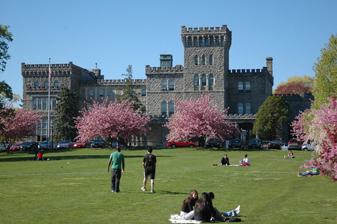
Building: Reid Hall, Manhattanville College
Country: United States of America
Year built: 1895
United States historic place in New York United States historic place Reid Hall, Manhattanville College U.S. National Register of Historic Places Show map of New York Show map of the United States Location Manhattanville College, Purchase St., Purchase, New York Coordinates 41°01′56″N 73°42′57″W / 41.0322°N 73.7157°W / 41.0322; -73.7157 Area Structure 50,000 square feet (4,600 m 2 ) Grounds 1.5 acres (0.61 ha) Built 1892 Architect Stanford White ; Frederick Law Olmsted Architectural style Renaissance NRHP reference No. 74001321 Added to NRHP March 22, 1974 Reid Hall , also known as "The Castle", is a historic academic building located on the campus of Manhattanville College at Purchase , Westchester County , New York , United States. The Renaissance Revival structure was built in 1892 as a 50,000 sq ft (4,600 m 2 ) private home for publisher and diplomat Whitelaw Reid , with estate landscaping by Frederick Law Olmsted . History The Castle was designed by Stanford White and built in 1892 as a dwelling for Whitelaw Reid after he returned from Paris after serving as the 28th United States Minister to France . Frederick Law Olmsted was hired to landscape his estate.  Reid Hall occupies the footprint of the previous property owner Ben Holladay 's Ophir Hall, which burned down and was rebuilt by Reid with the massive granite crenellated mansion. The building was expanded in 1912 by McKim, Mead & White with a large library wing and guest cottage. Reid Hall was at one time a potential site for the United Nations .  The property was purchased by Manhattanville College in 1951. It was added to the National Register of Historic Places in 1974. Features It is a four-story, L-shaped building built of granite blocks in the Renaissance Revival style.  It features a five-story tower and a corbelled battlement parapet that conceals a flat roof. See also National Register of Historic Places listings in southern Westchester County, New York References